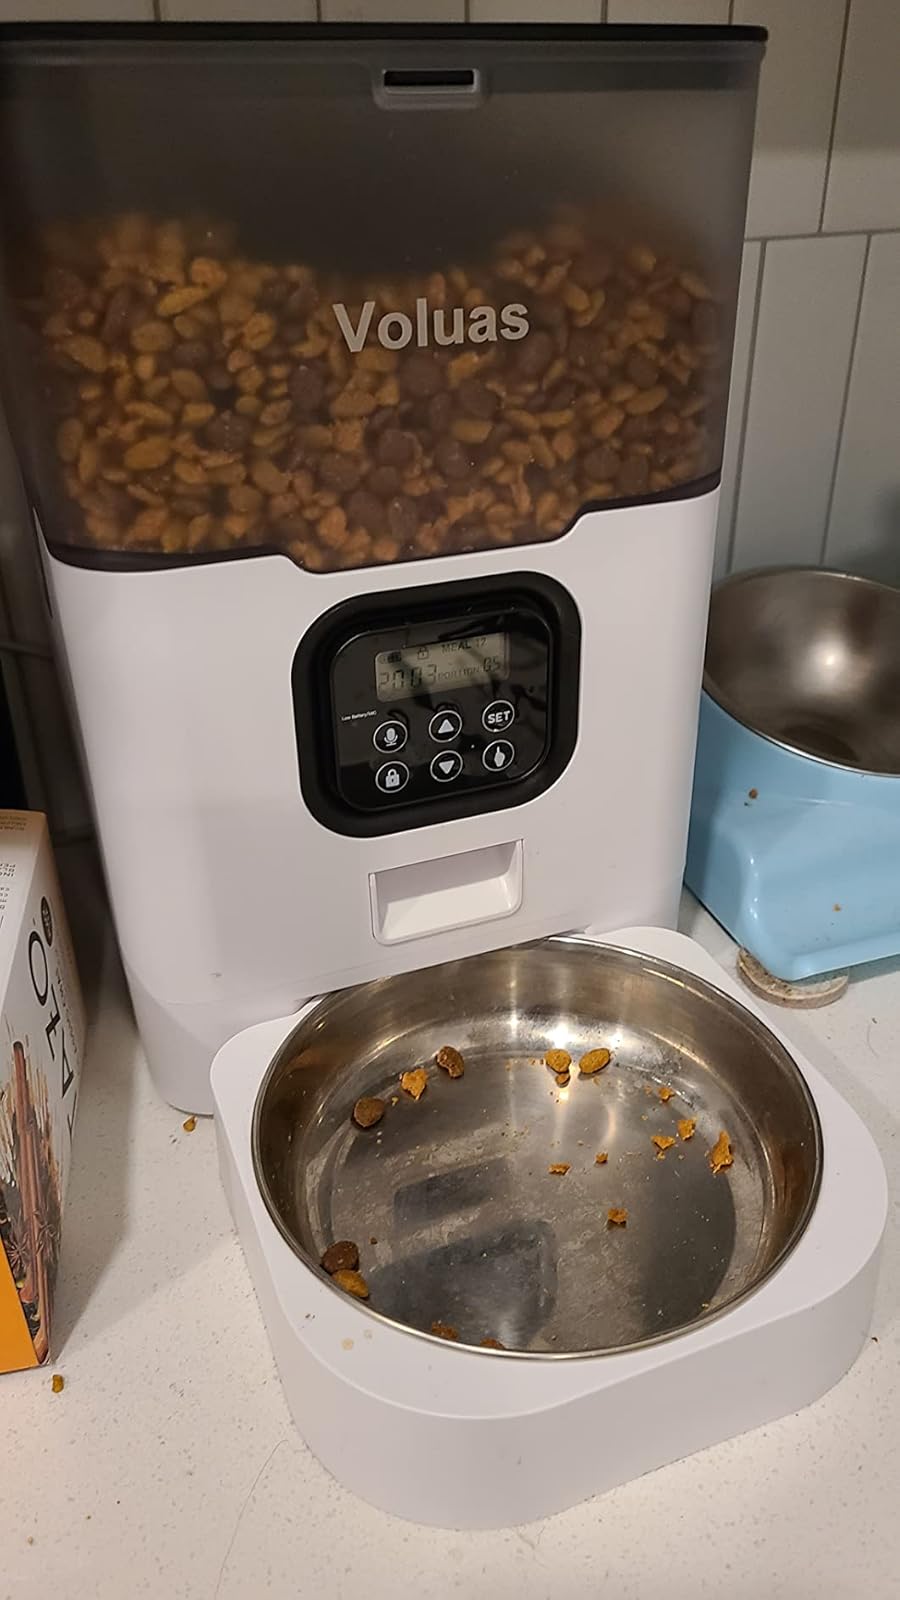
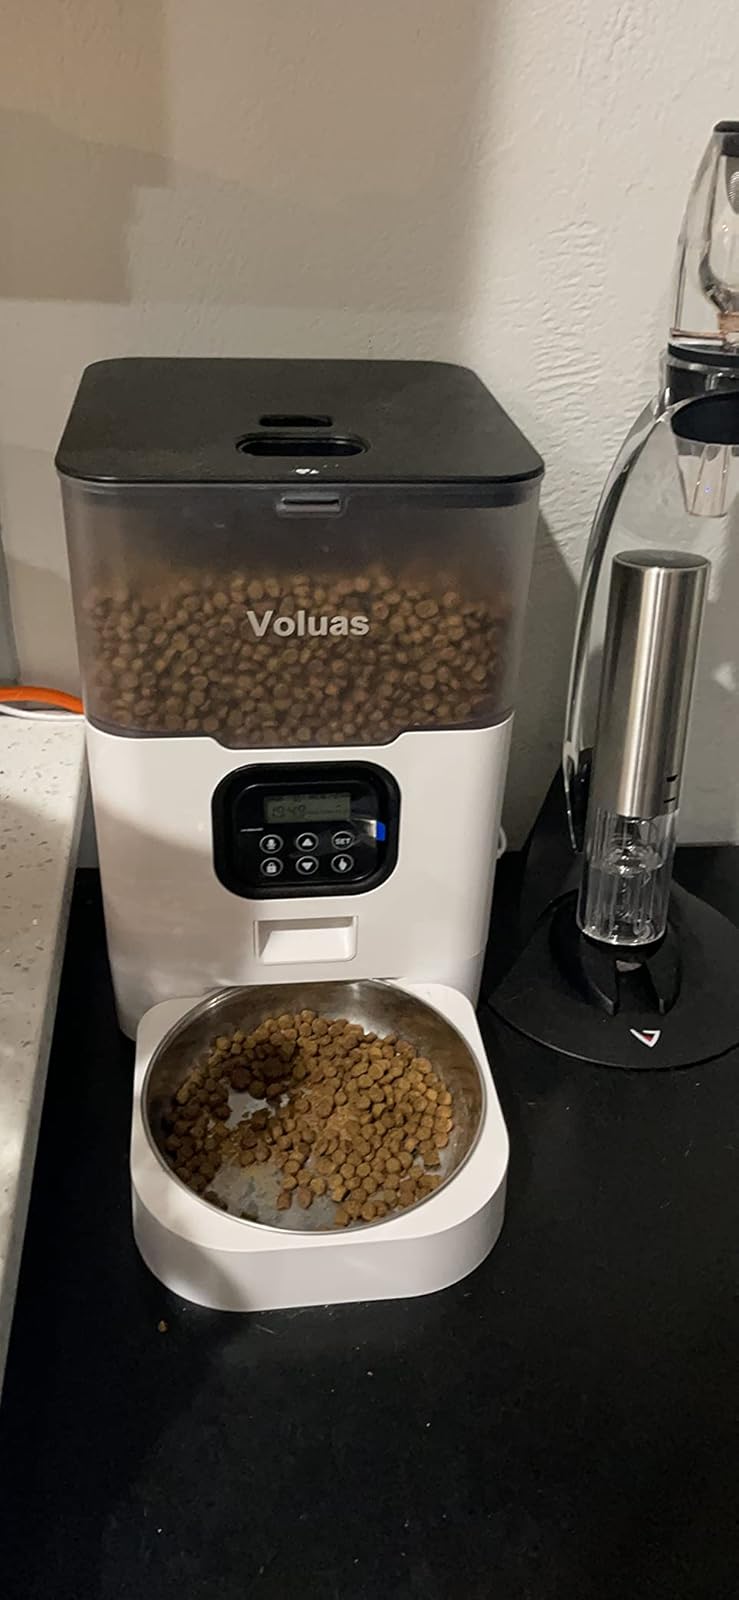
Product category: items_feeder
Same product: yes